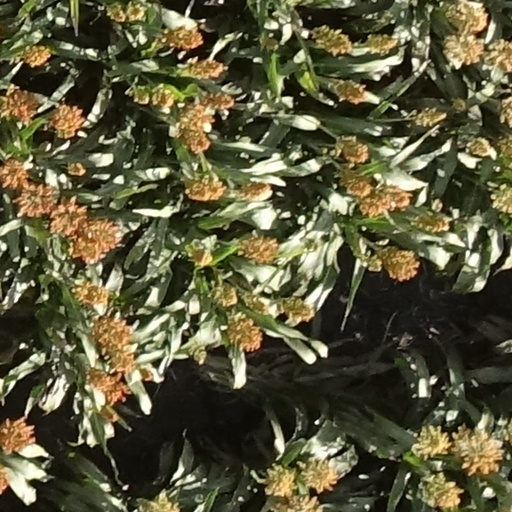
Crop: sorghum